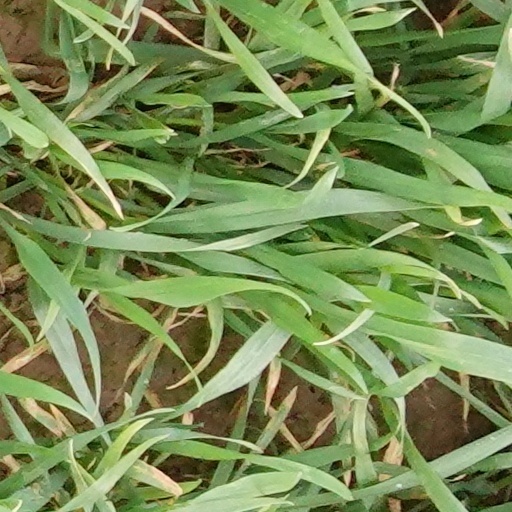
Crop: wheat